Poisson (crater)

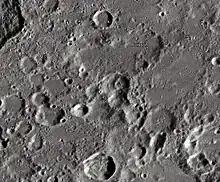
Poisson crater and its satellite craters taken from Earth in 2012 at the University of Hertfordshire's Bayfordbury Observatory with the telescopes Meade LX200 14" and Lumenera Skynyx 2-1

By convention these features are identified on lunar maps by placing the letter on the side of the crater midpoint that is closest to Poisson.